Rathaus Rapperswil

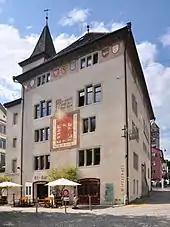
As seen from the south

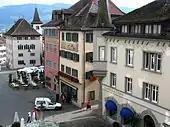
Rathaus Rapperswil and "Hauptplatz" (main square) as seen from nearby Liebfrauenkapelle respectively Rapperswil Castle

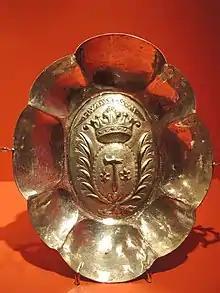
Silverware of the collection, 1744

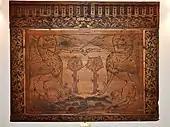
Supraporta, once on the main gate of the Rapperswil Castle

The Rathaus is located within the "Altstadt" of Rapperswil at the "Hauptplatz", the main square of the medieval town. The building replaced an earlier fortified tower probably built in the early 13th century by the House of Rapperswil as part of the former town wall that in the first construction phase stretched from the castle and parish church on the Lindenhof hill towards the present "Einsiedlerhaus" on Zürichsee lake shore. The Rathaus building belongs to the "Ortsgemeinde" Rapperswil, the citizen's association. On Wednesdays, it also houses the "Bezirksgericht See-Gaster" (district tribunal) in the so-called "Ratssaal" on the second floor. The present Rathaus building houses a café and restaurant in the ground and first floor, the city archives on the third floor, and a collection of stained glass windows, silverware and paintings made by artists from Rapperswil on the second floor.